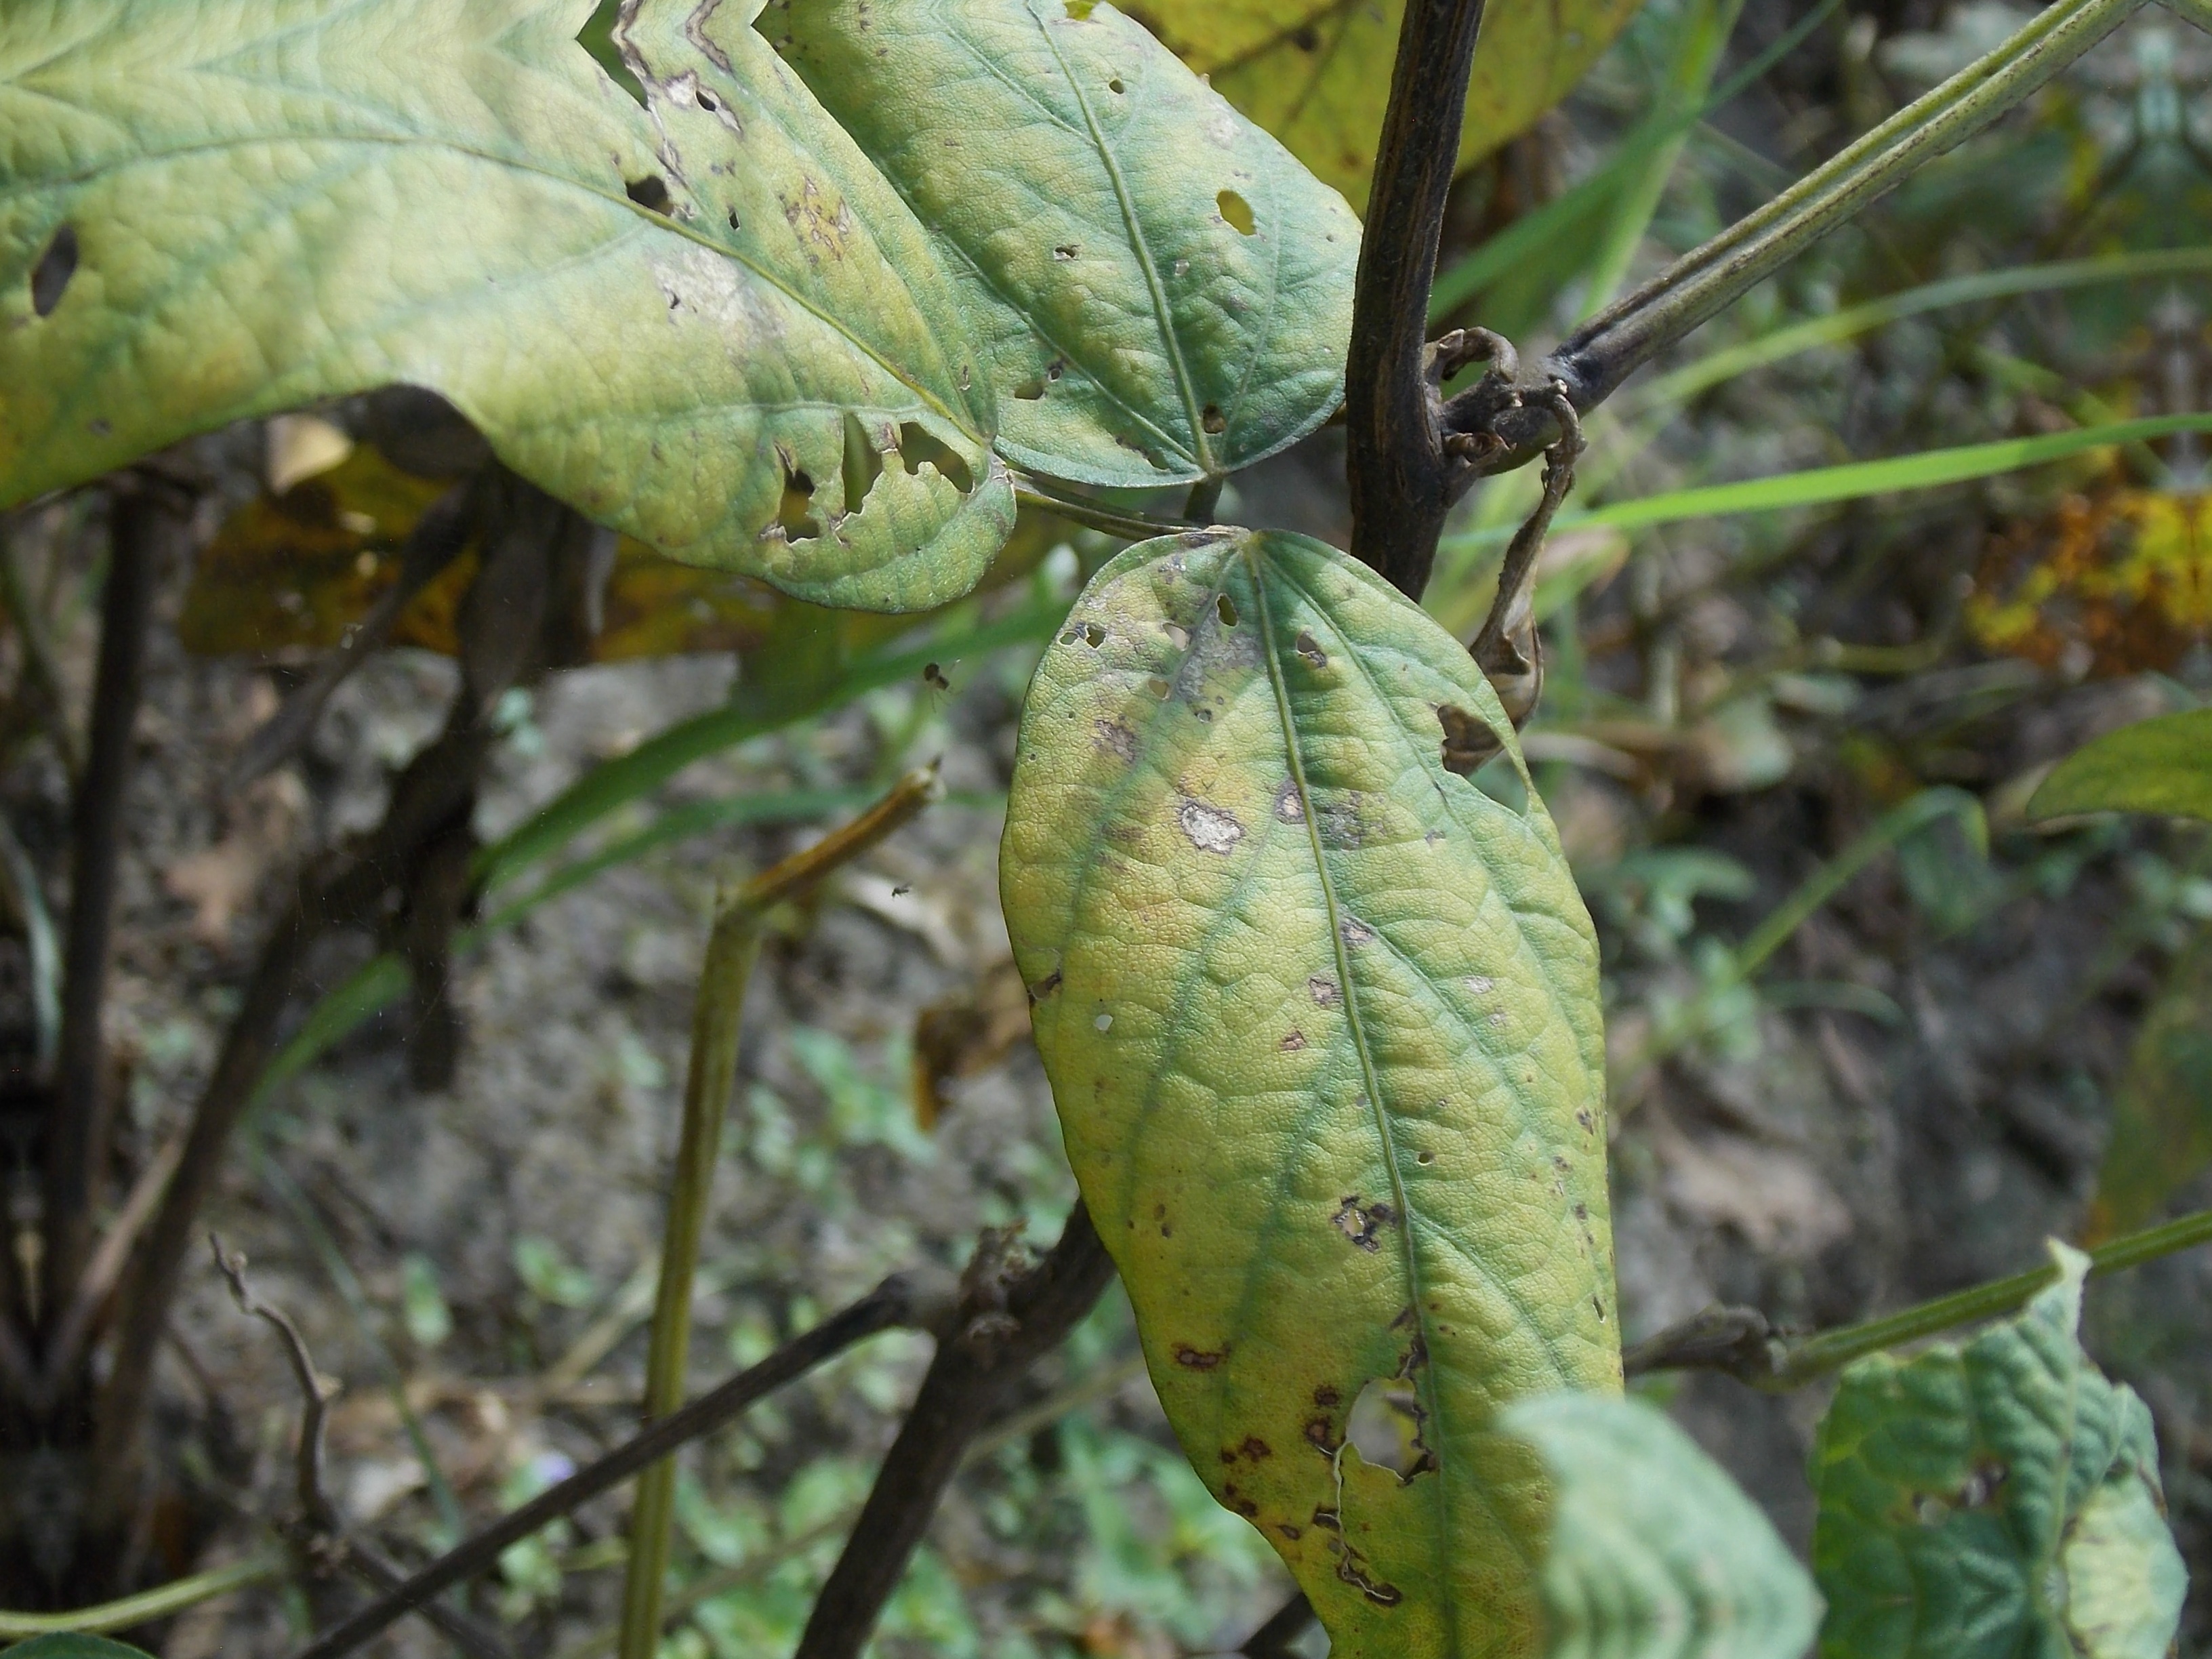
Label: Disease